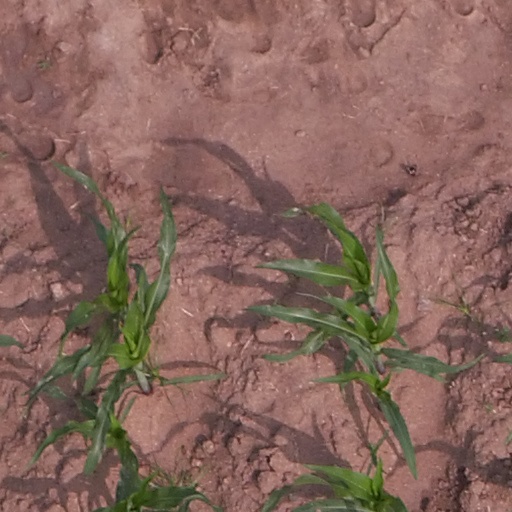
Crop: maize; corn